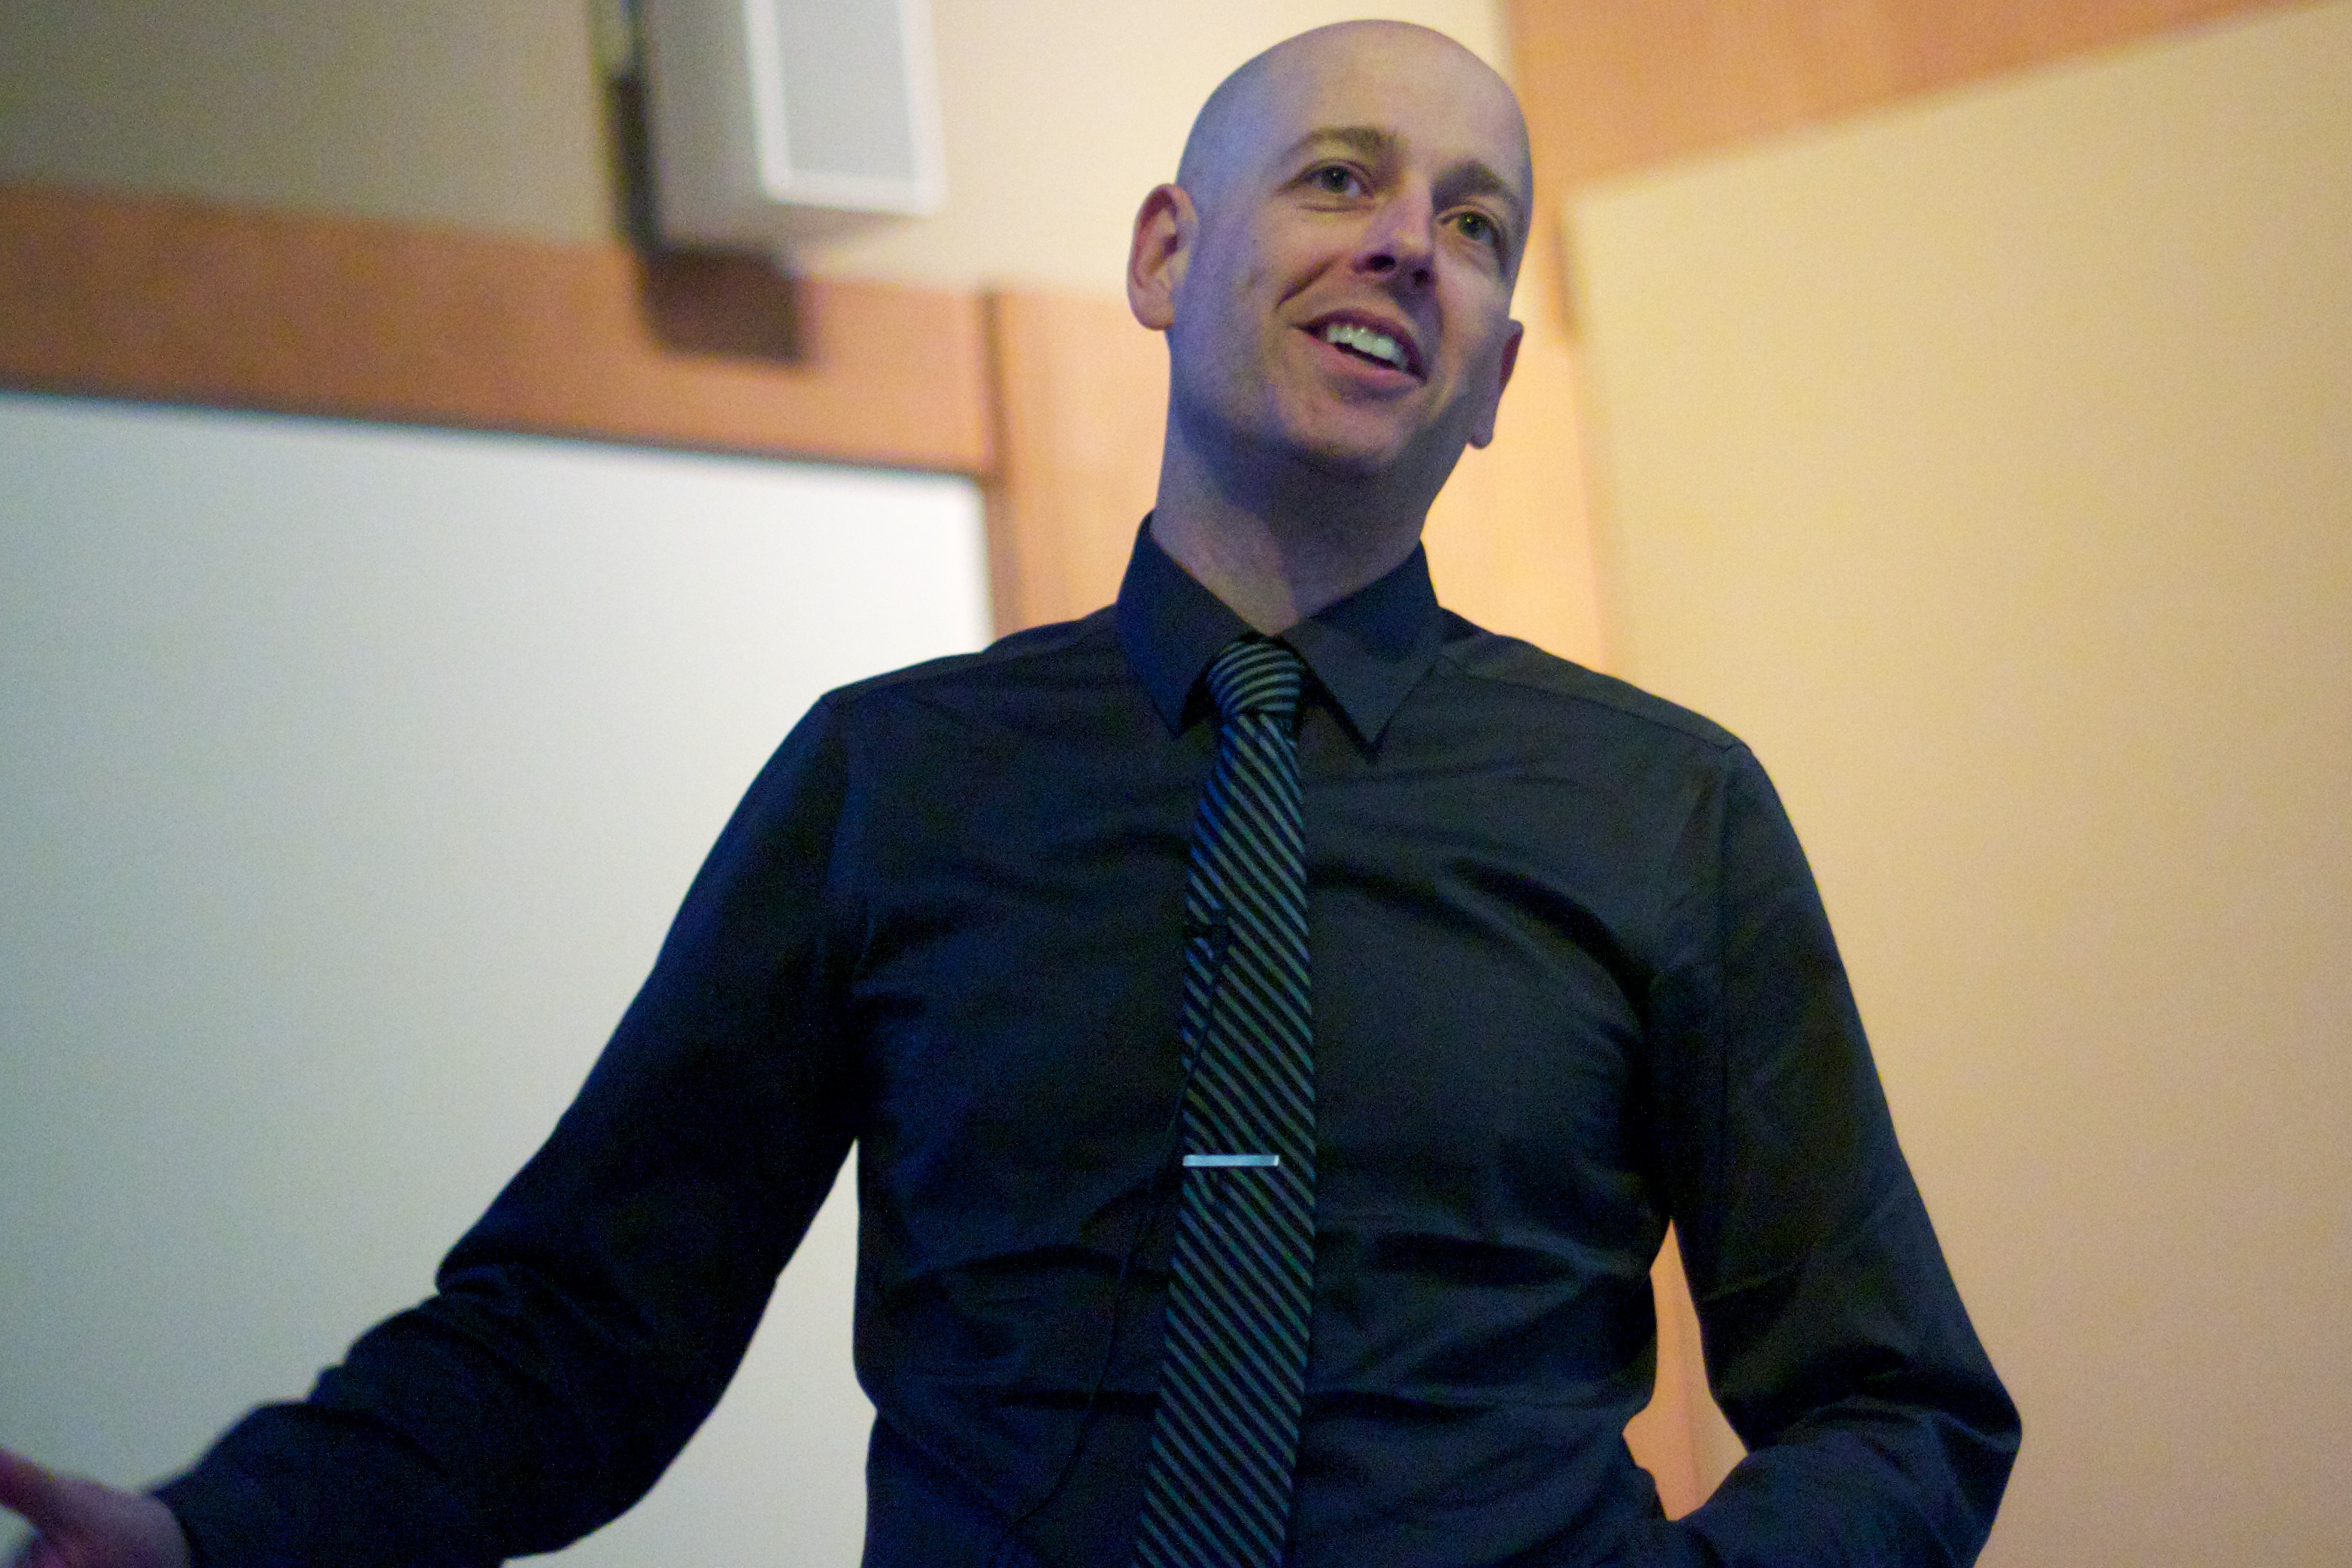
person, umwfa12